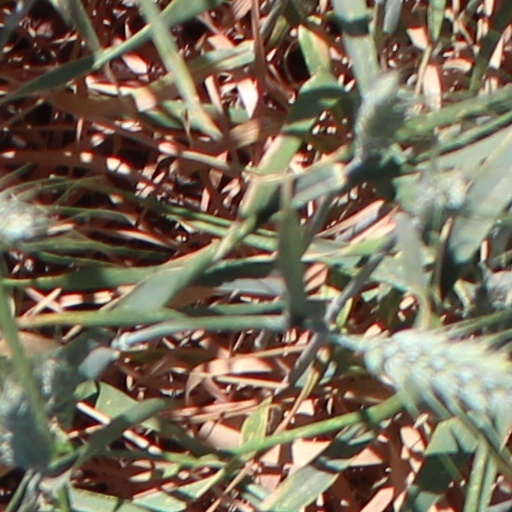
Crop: wheat